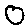
Label: 0